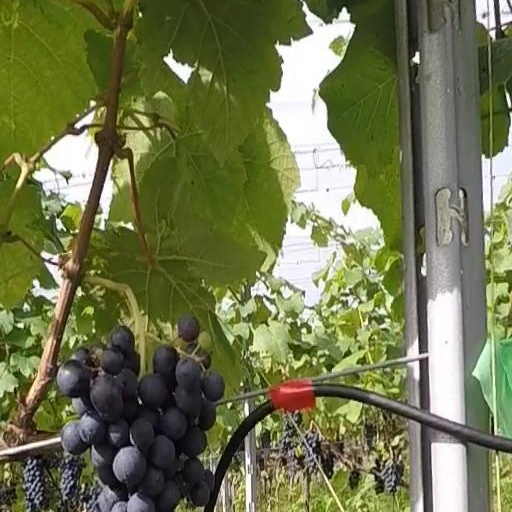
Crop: grape